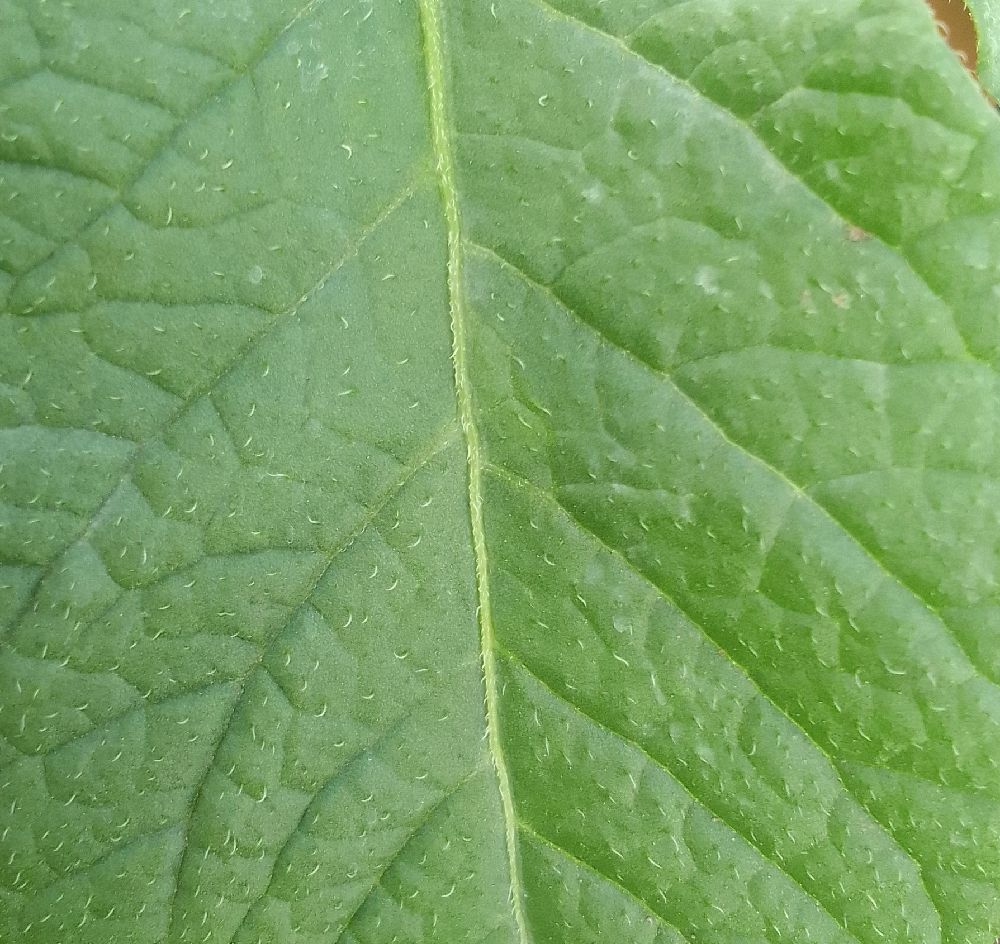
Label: Healthy